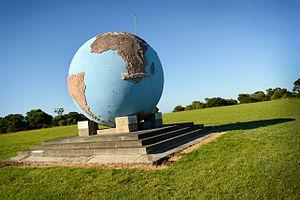
Le Cap-Oriental est une province de la république d'Afrique du Sud. La population de la province est estimée à 7 millions d'habitants en 2016.
Le Grand Trek est un acte politique exprimant le désir d'indépendance des Boers de la colonie du Cap d'Afrique du Sud. Il se concrétise en une immense migration organisée de plusieurs milliers de fermiers Boers de la colonie du Cap vers l'intérieur des terres dans les années 1835-1840. Au XXᵉ siècle, ce périple occupera une place importante dans la mythologie et le nationalisme afrikaner. Il sera vu comme l'événement central de l'histoire et de l'identité afrikaner, évoquant l'Exode des Hébreux d'Égypte.
Alexandria est un village d'Afrique du Sud situé dans la province du Cap-Oriental et géré par la municipalité locale de Ndlambe dans le district de Sarah Baartman.
Gerard Leendert Pieter Moerdijk, également connu sous le nom de Gerard Moerdyk en afrikaans, né le 4 mars 1890 à Zwaershoek près de Nylstroom dans le Transvaal et mort le 29 mars 1958 à Nylstroom, est un architecte sud-africain.